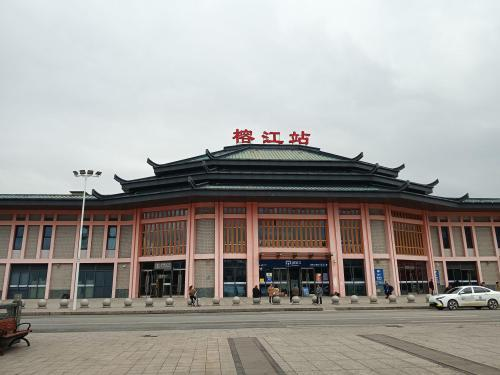
地标名称：榕江站
所在城市：黔东南苗族侗族自治州·榕江县